Ashik

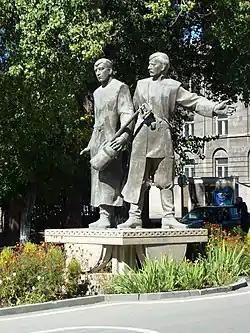
A statue of two ashugs in Gyumri, depicting Sheram and Jivani

The first popular Armenian ashug who was Naghash Hovnatan, a pioneering ashugh and painter from the 17th century who laid the groundwork for varied ashugh poetry. As a painter, Hovnatan undertook the interior decoration of the Etchmiadzin Cathedral in 1712, which was completed by 1721. The nickname "naghash" means "painter" in Persian.